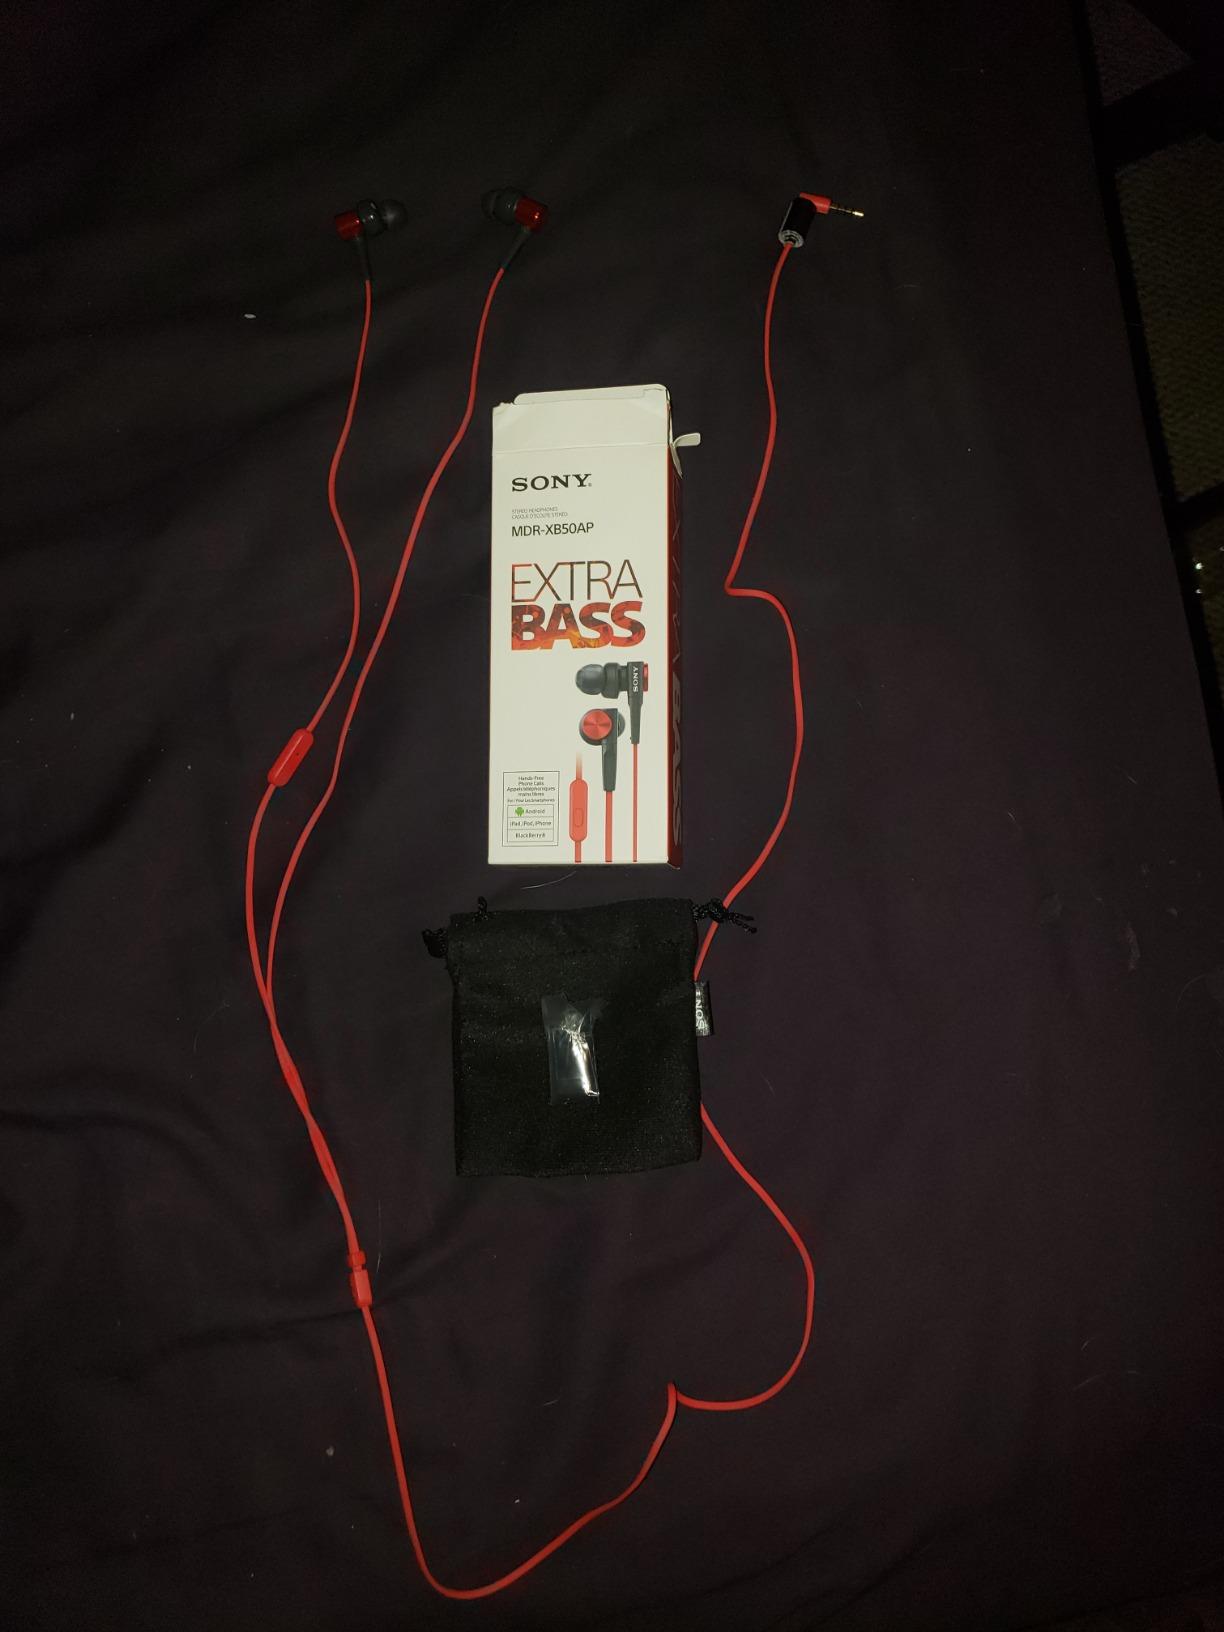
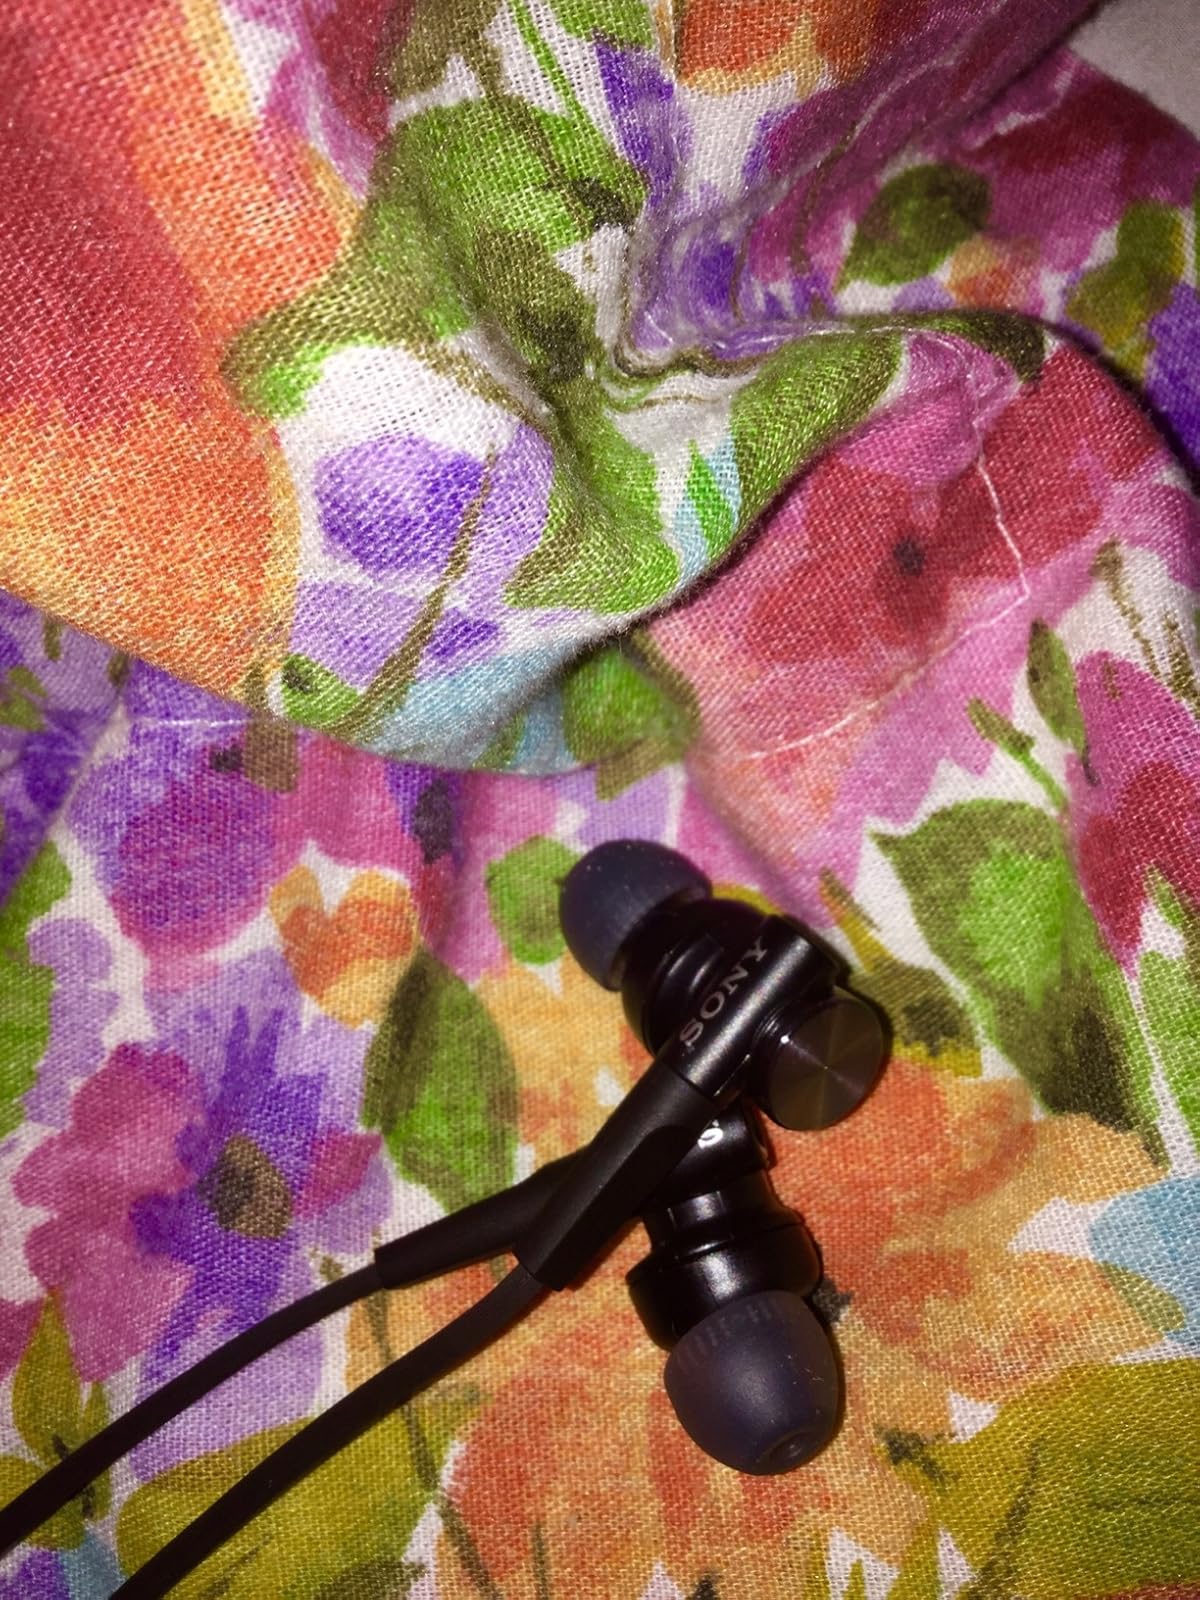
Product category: headphones
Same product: no